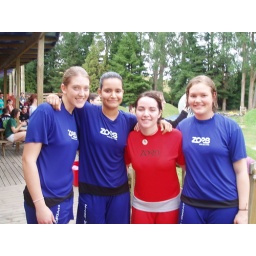
After zorbing (rolling down a hill in a big rubber ball filled partially with water)